Fox Theater (Spokane, Washington)

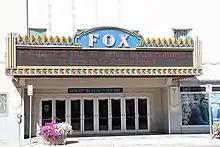
Fox Theater marquee

In 1927 rumors began circulating that William Fox's expanding Fox Film Corporation was to build a "million dollar movie palace" in downtown Spokane when an agent of the West Coast Company purchased 2/3 of the city block abutting Sprague Avenue and Monroe Street. The area was already home to a wide variety of theaters at the time but the area lacked a theater from a major motion picture house and distributor."The Spokesman-Review" published initial depictions of the proposed atmospheric theater, which was designed in a "Hispano-Italian" architectural style by John Eberson. However, the project was delayed because of the financial difficulties of Fox Film Corporation after the 1929 stock market crash and the company’s subsequent reorganization as Fox West Coast Studios. At the time, no construction had commenced other than cleaning and clearing the work site. The site of the theater was to be on the southeast corner of Sprague Avenue and Monroe Street where Louie Adams' old beer parlor had been located. When Fox took over the companies operations in 1928, he reiterated support for the motion picture project in Spokane in several press releases in 1928 and 1929, including renderings of a new design, but the site remained vacant. Behind the scenes however, Fox West Coast Theater Corporation had set aside funding worth $15 million dollars for new expansion projects and in late 1929 hired Robert Reamer as architect to work on the Spokane project and releasing another rendering of the theater in the Spokesman-Review on January 5, 1930. Reamer's previous theater work included the 5th Avenue Theatre in Seattle and the Mount Baker Theatre in Bellingham, Washington and the design in the newspaper resembled the latter. Reamer is also notable for his design of the Old Faithful Inn in Yellowstone National Park. The Spokane firm, Whitehouse & Price were brought on as associate architects and Los Angeles interior designer, Anthony Heinsbergen was retained to work on the interior of the theater. A final rendering of the new theater was released in the July 1, 1930 edition of the Spokane Daily Chronicle showing a more "modernistic" Art Deco design that was becoming increasingly popular at the time and represented a sharp departure from the revivalist designs shown to the public in all previous press releases.